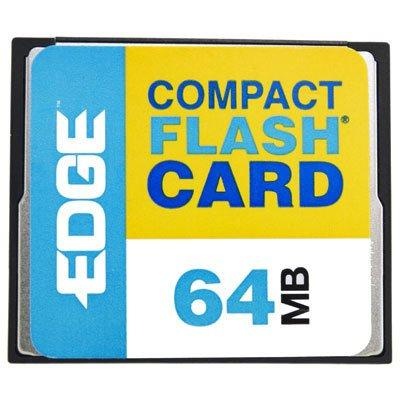
Edge Memory 64mb Edge Premium Compact Flash Card (cf
64mb edge premium compact flash card (cf
Brand: Edge Memory
Category: Electronics > Electronics Accessories > Memory